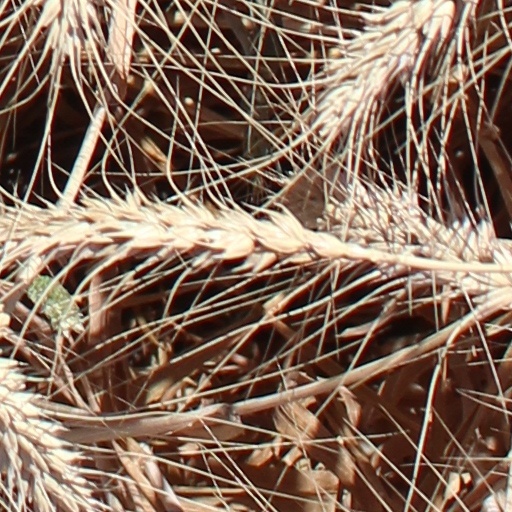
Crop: wheat